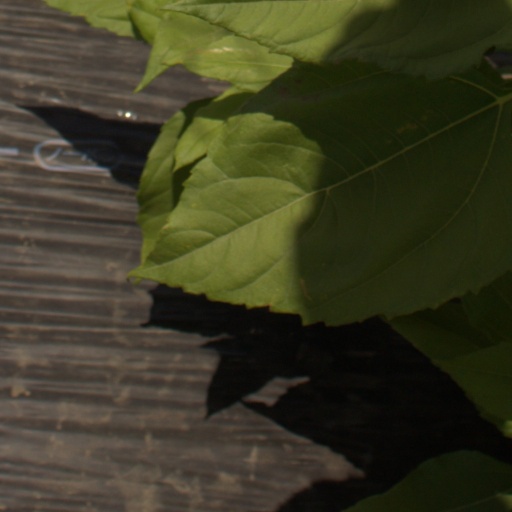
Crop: Jerusalem artichoke